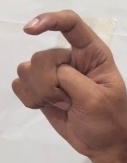
ASL sign: X